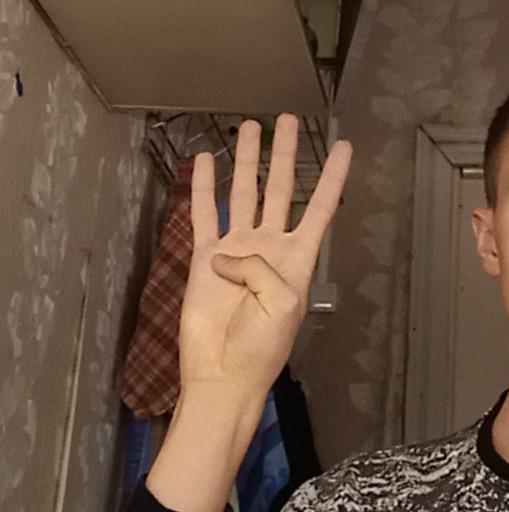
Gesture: four